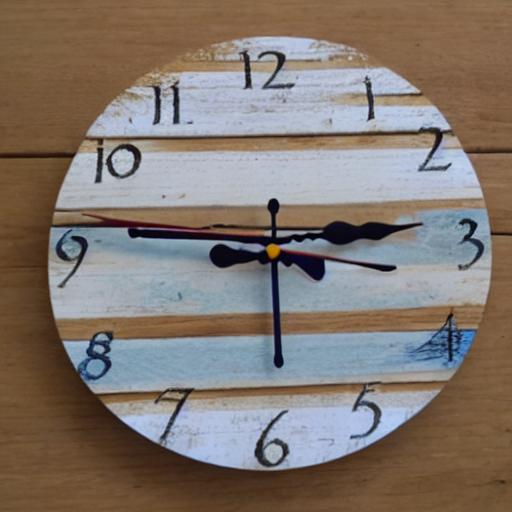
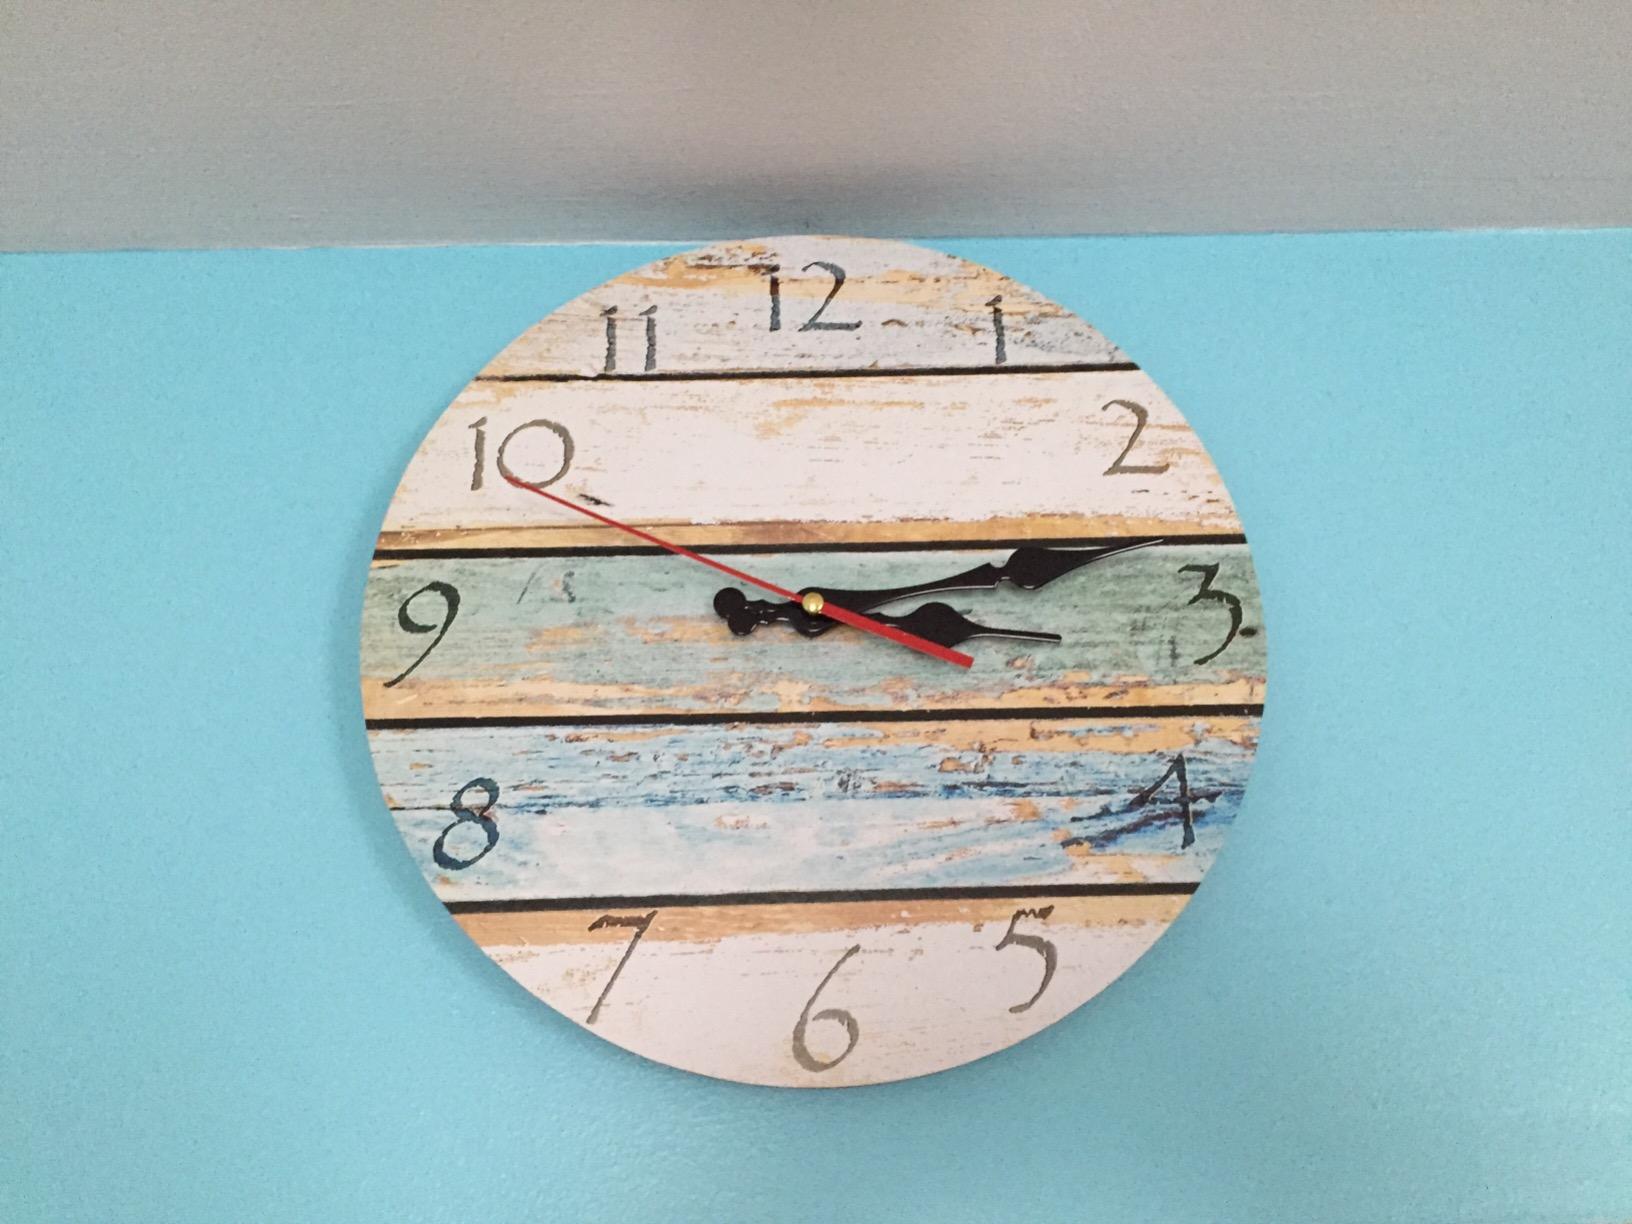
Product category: clock
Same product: no